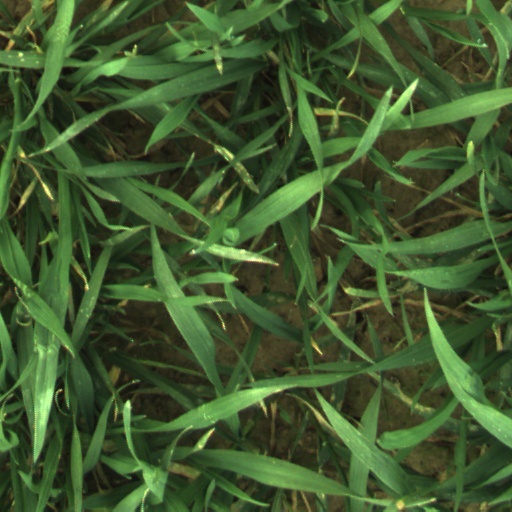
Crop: wheat